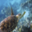
Label: turtle